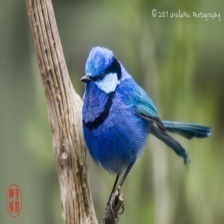
Species: SPLENDID WREN
Scientific name: MALURUS SPLENDENS